André-Marie Mbida

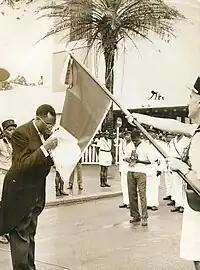
André-Marie MBIDA and first Cameroonian flag

Andre-Marie Mbida (1 January 19172 May 1980) was a Cameroonian statesman, a nationalist, the first Cameroonian to be elected Member of Parliament at the French National Assembly, a Prime Minister of Cameroon, the second African-born Prime Minister in Sub-Saharan Africa, the first Head of State of French-speaking autonomous Cameroon from 12 May 1957 to 16 February 1958, and the first political prisoner of independent Cameroon from 29 June 1962 to 29 June 1965.